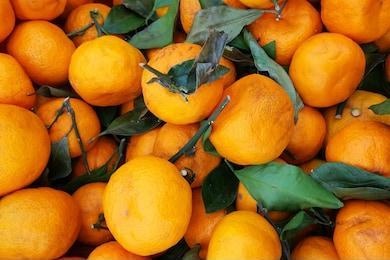
Label: mandarine